House of Veniamin Marinkovic

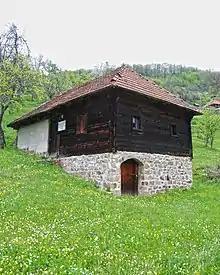
The house of Veniamin Marinkovic.

The house of Veniamin Marinkovic is located in Devići village in Ivanjica.